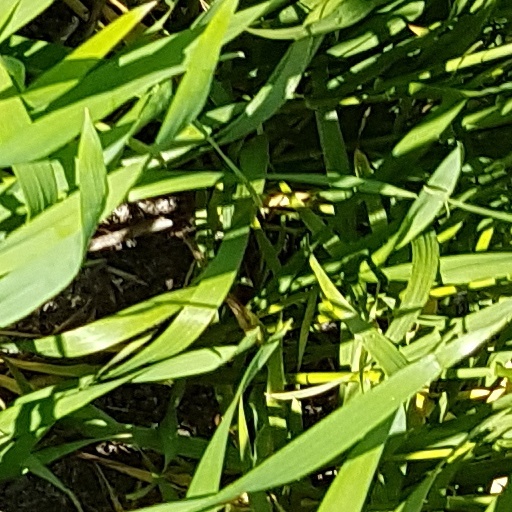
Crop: wheat